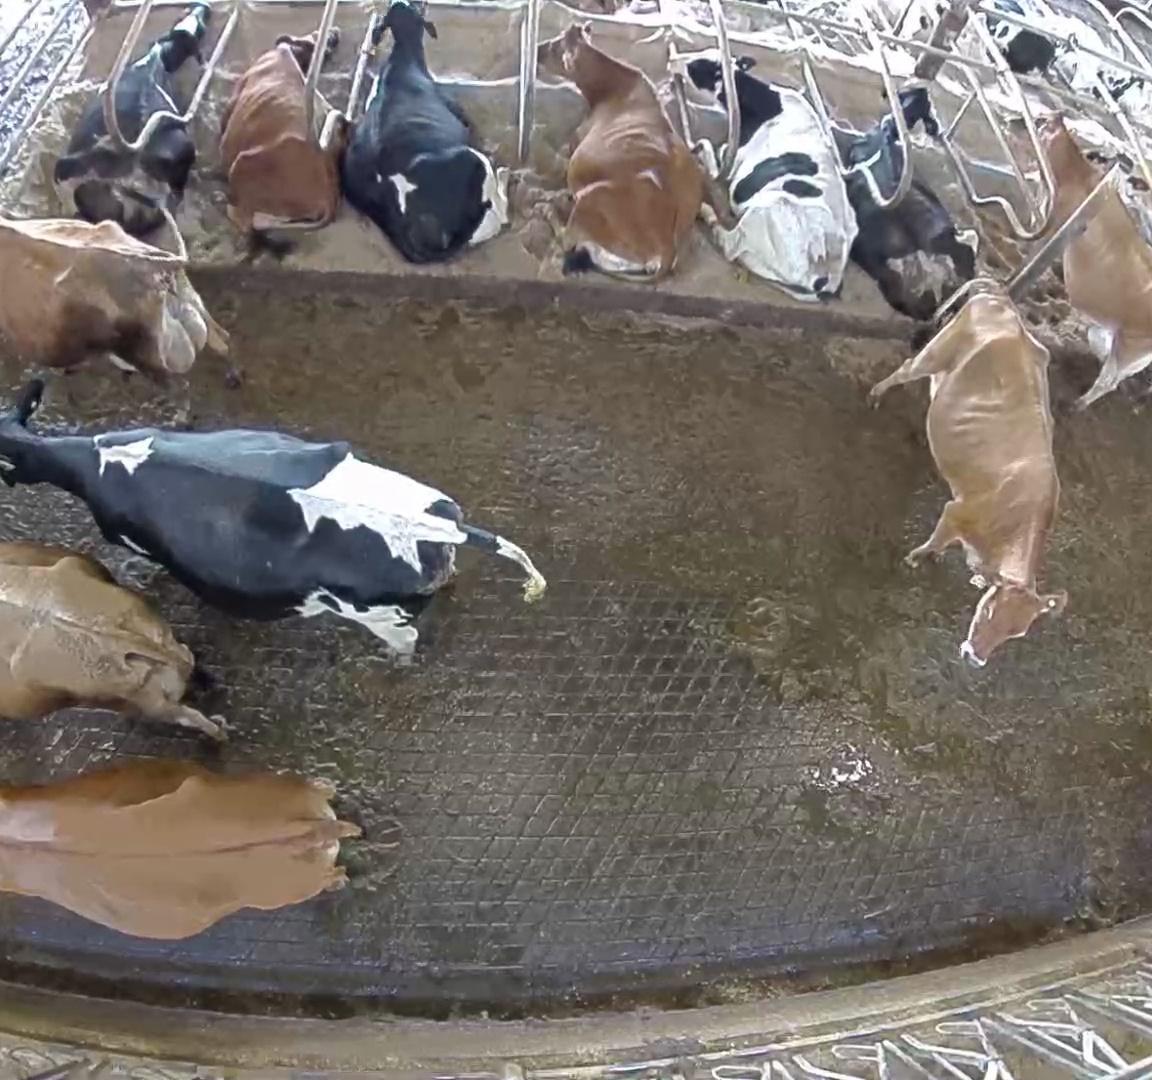
Number of cows: 12